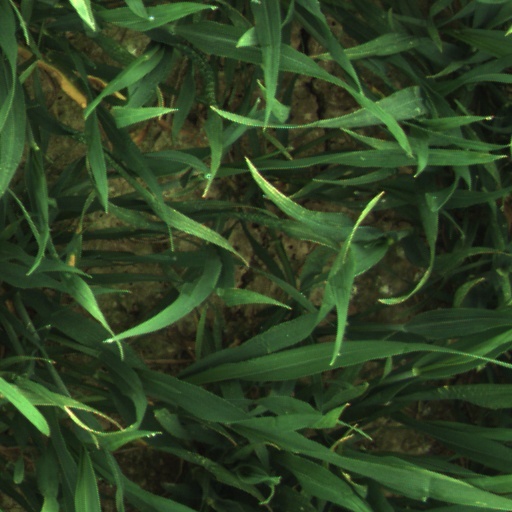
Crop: wheat